Fermented tea

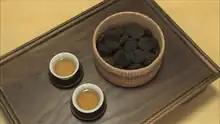
"Tteokcha"

Fermented tea originated in China, where it is commonly known as or dark tea. is produced in many areas of China, mostly in the warmer southern provinces. It is commonly pressed into bricks or cakes for ageing.